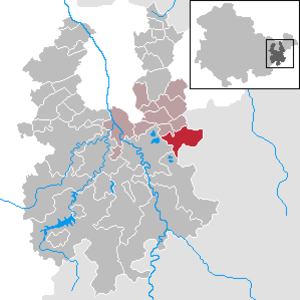
Seelingstädt, appelée aussi Seelingstädt bei Weidau est une commune rurale de Thuringe, située dans l'arrondissement de Greiz. Elle est le siège de la Communauté d'administration Ländereck.